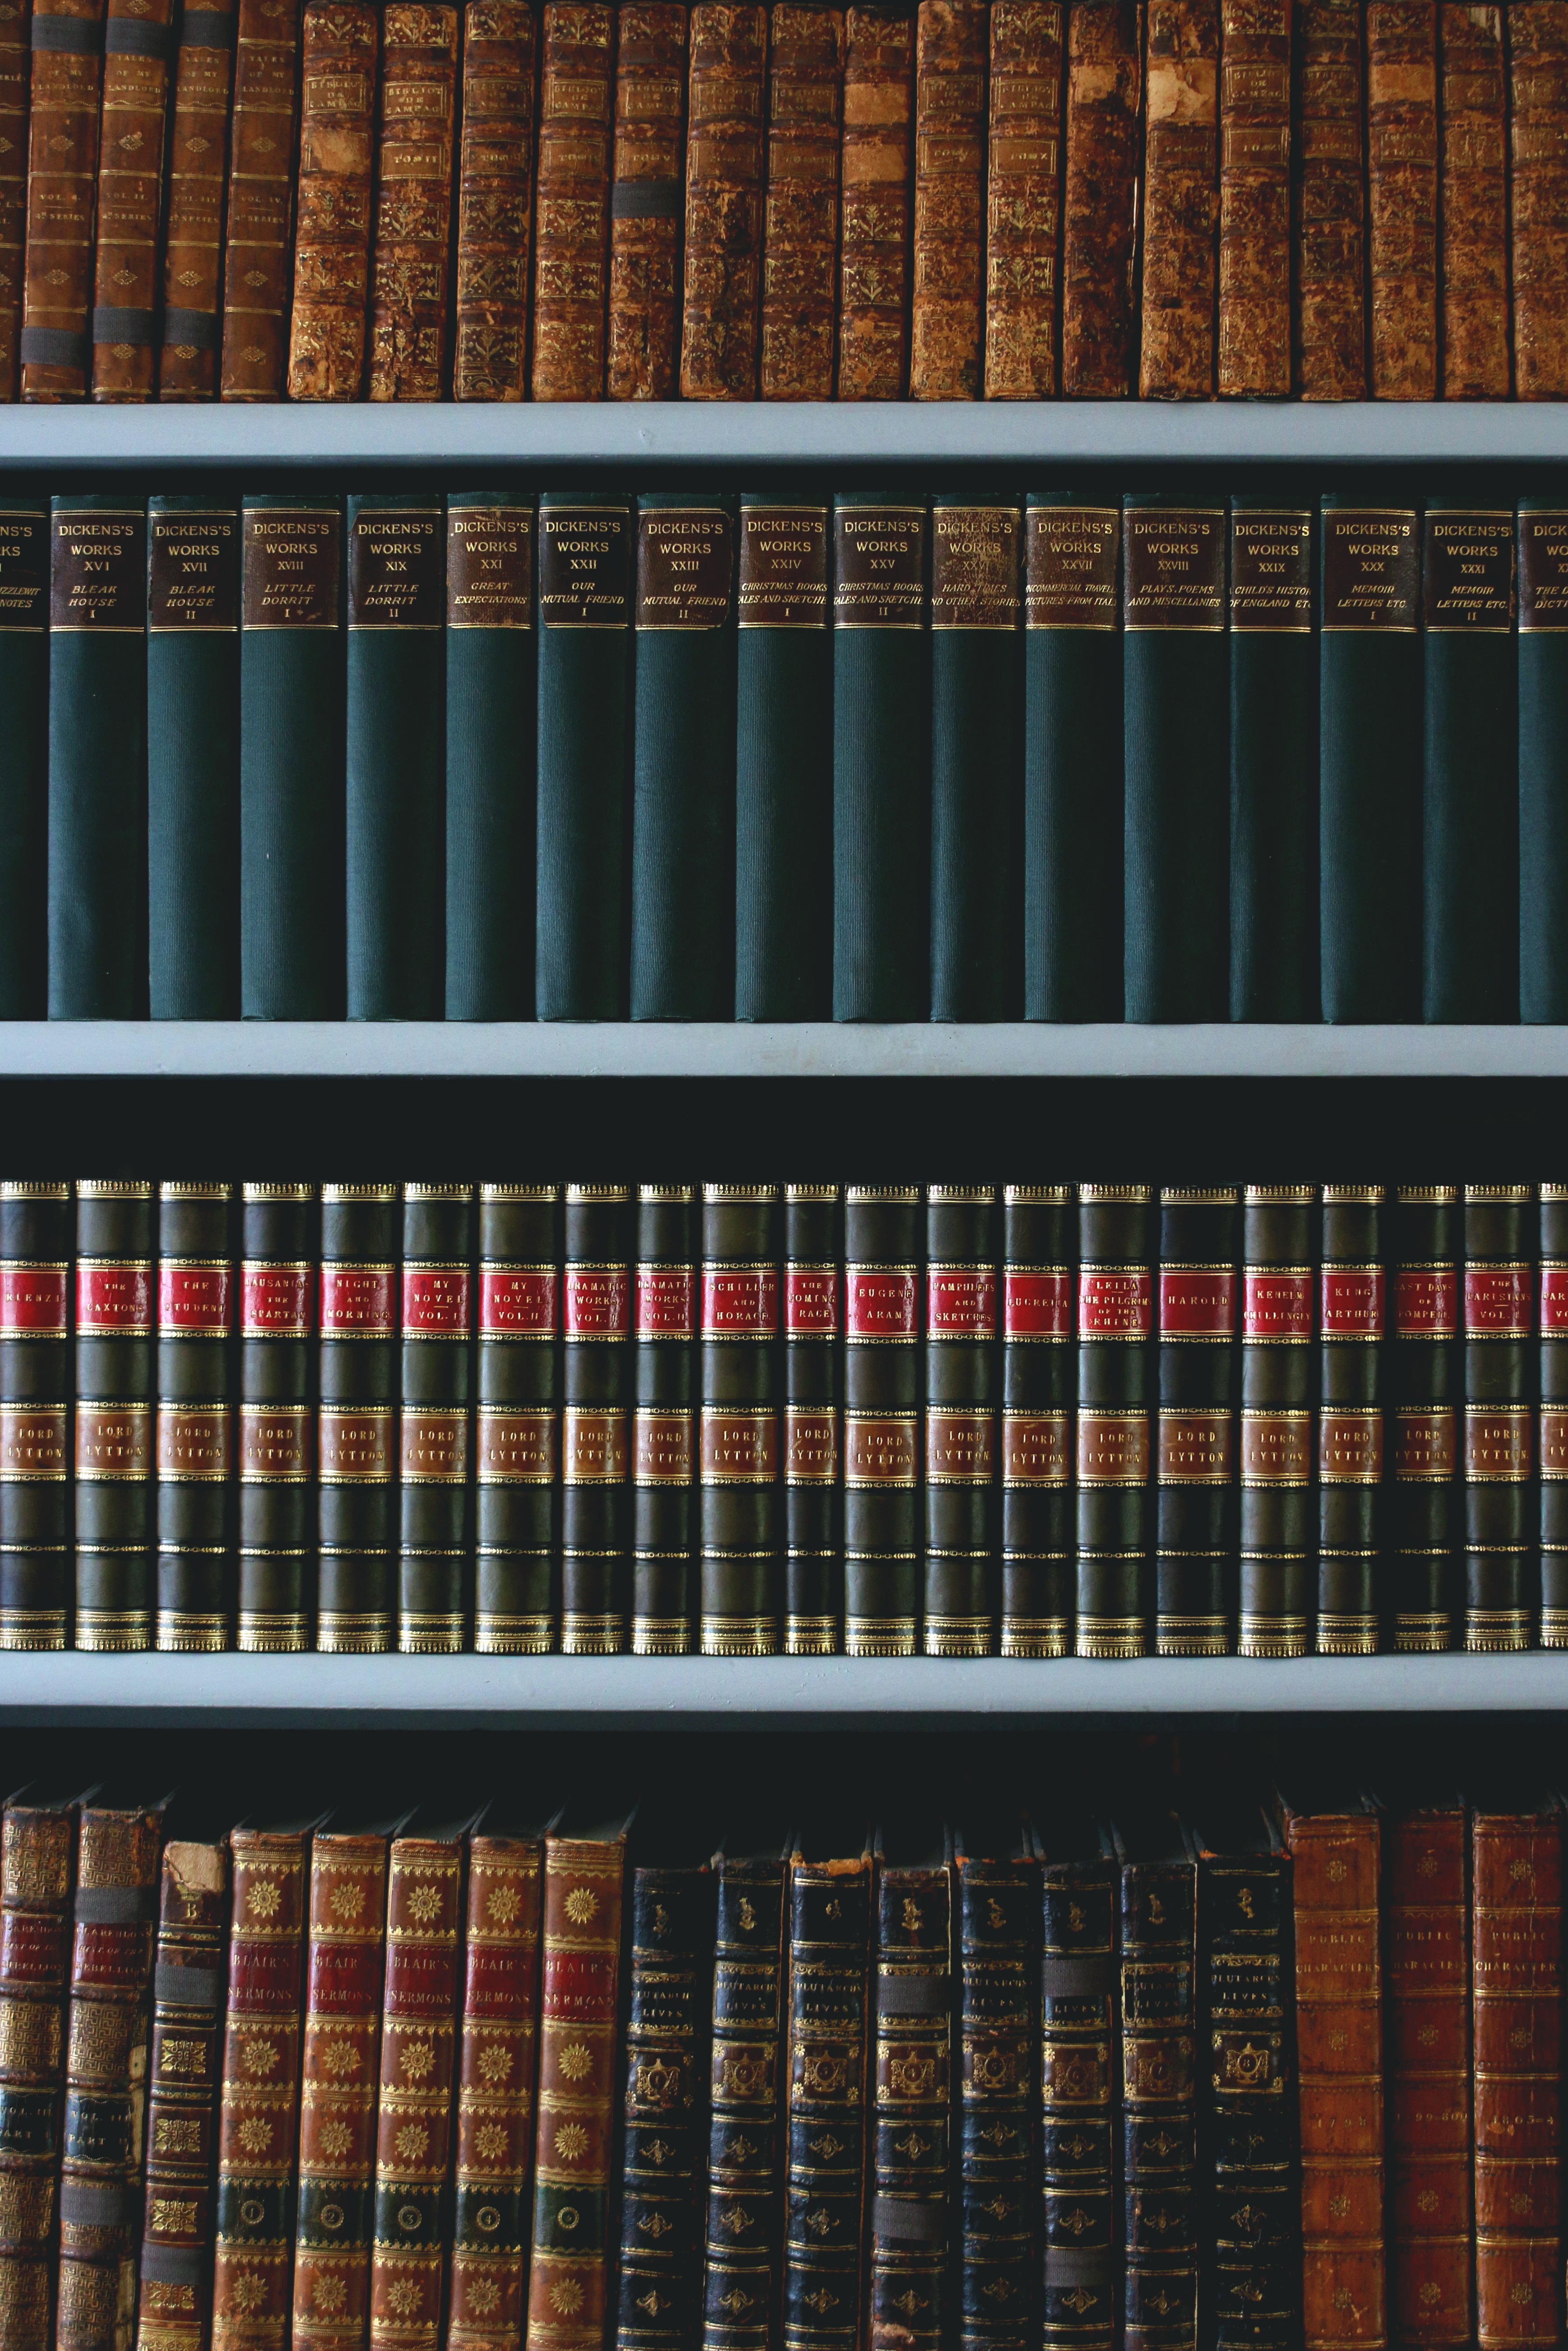
novel, read, creative, wood, row, vintage, retro, old, wall, reading, geometric, collection, shelf, set, stack, furniture, paper, bookshelf, education, research, interior design, textbook, bookcase, bookstore, literature, study, library, design, books, text, window blind, learn, studying, learning, information, shape, cover, wisdom, knowledge, window covering